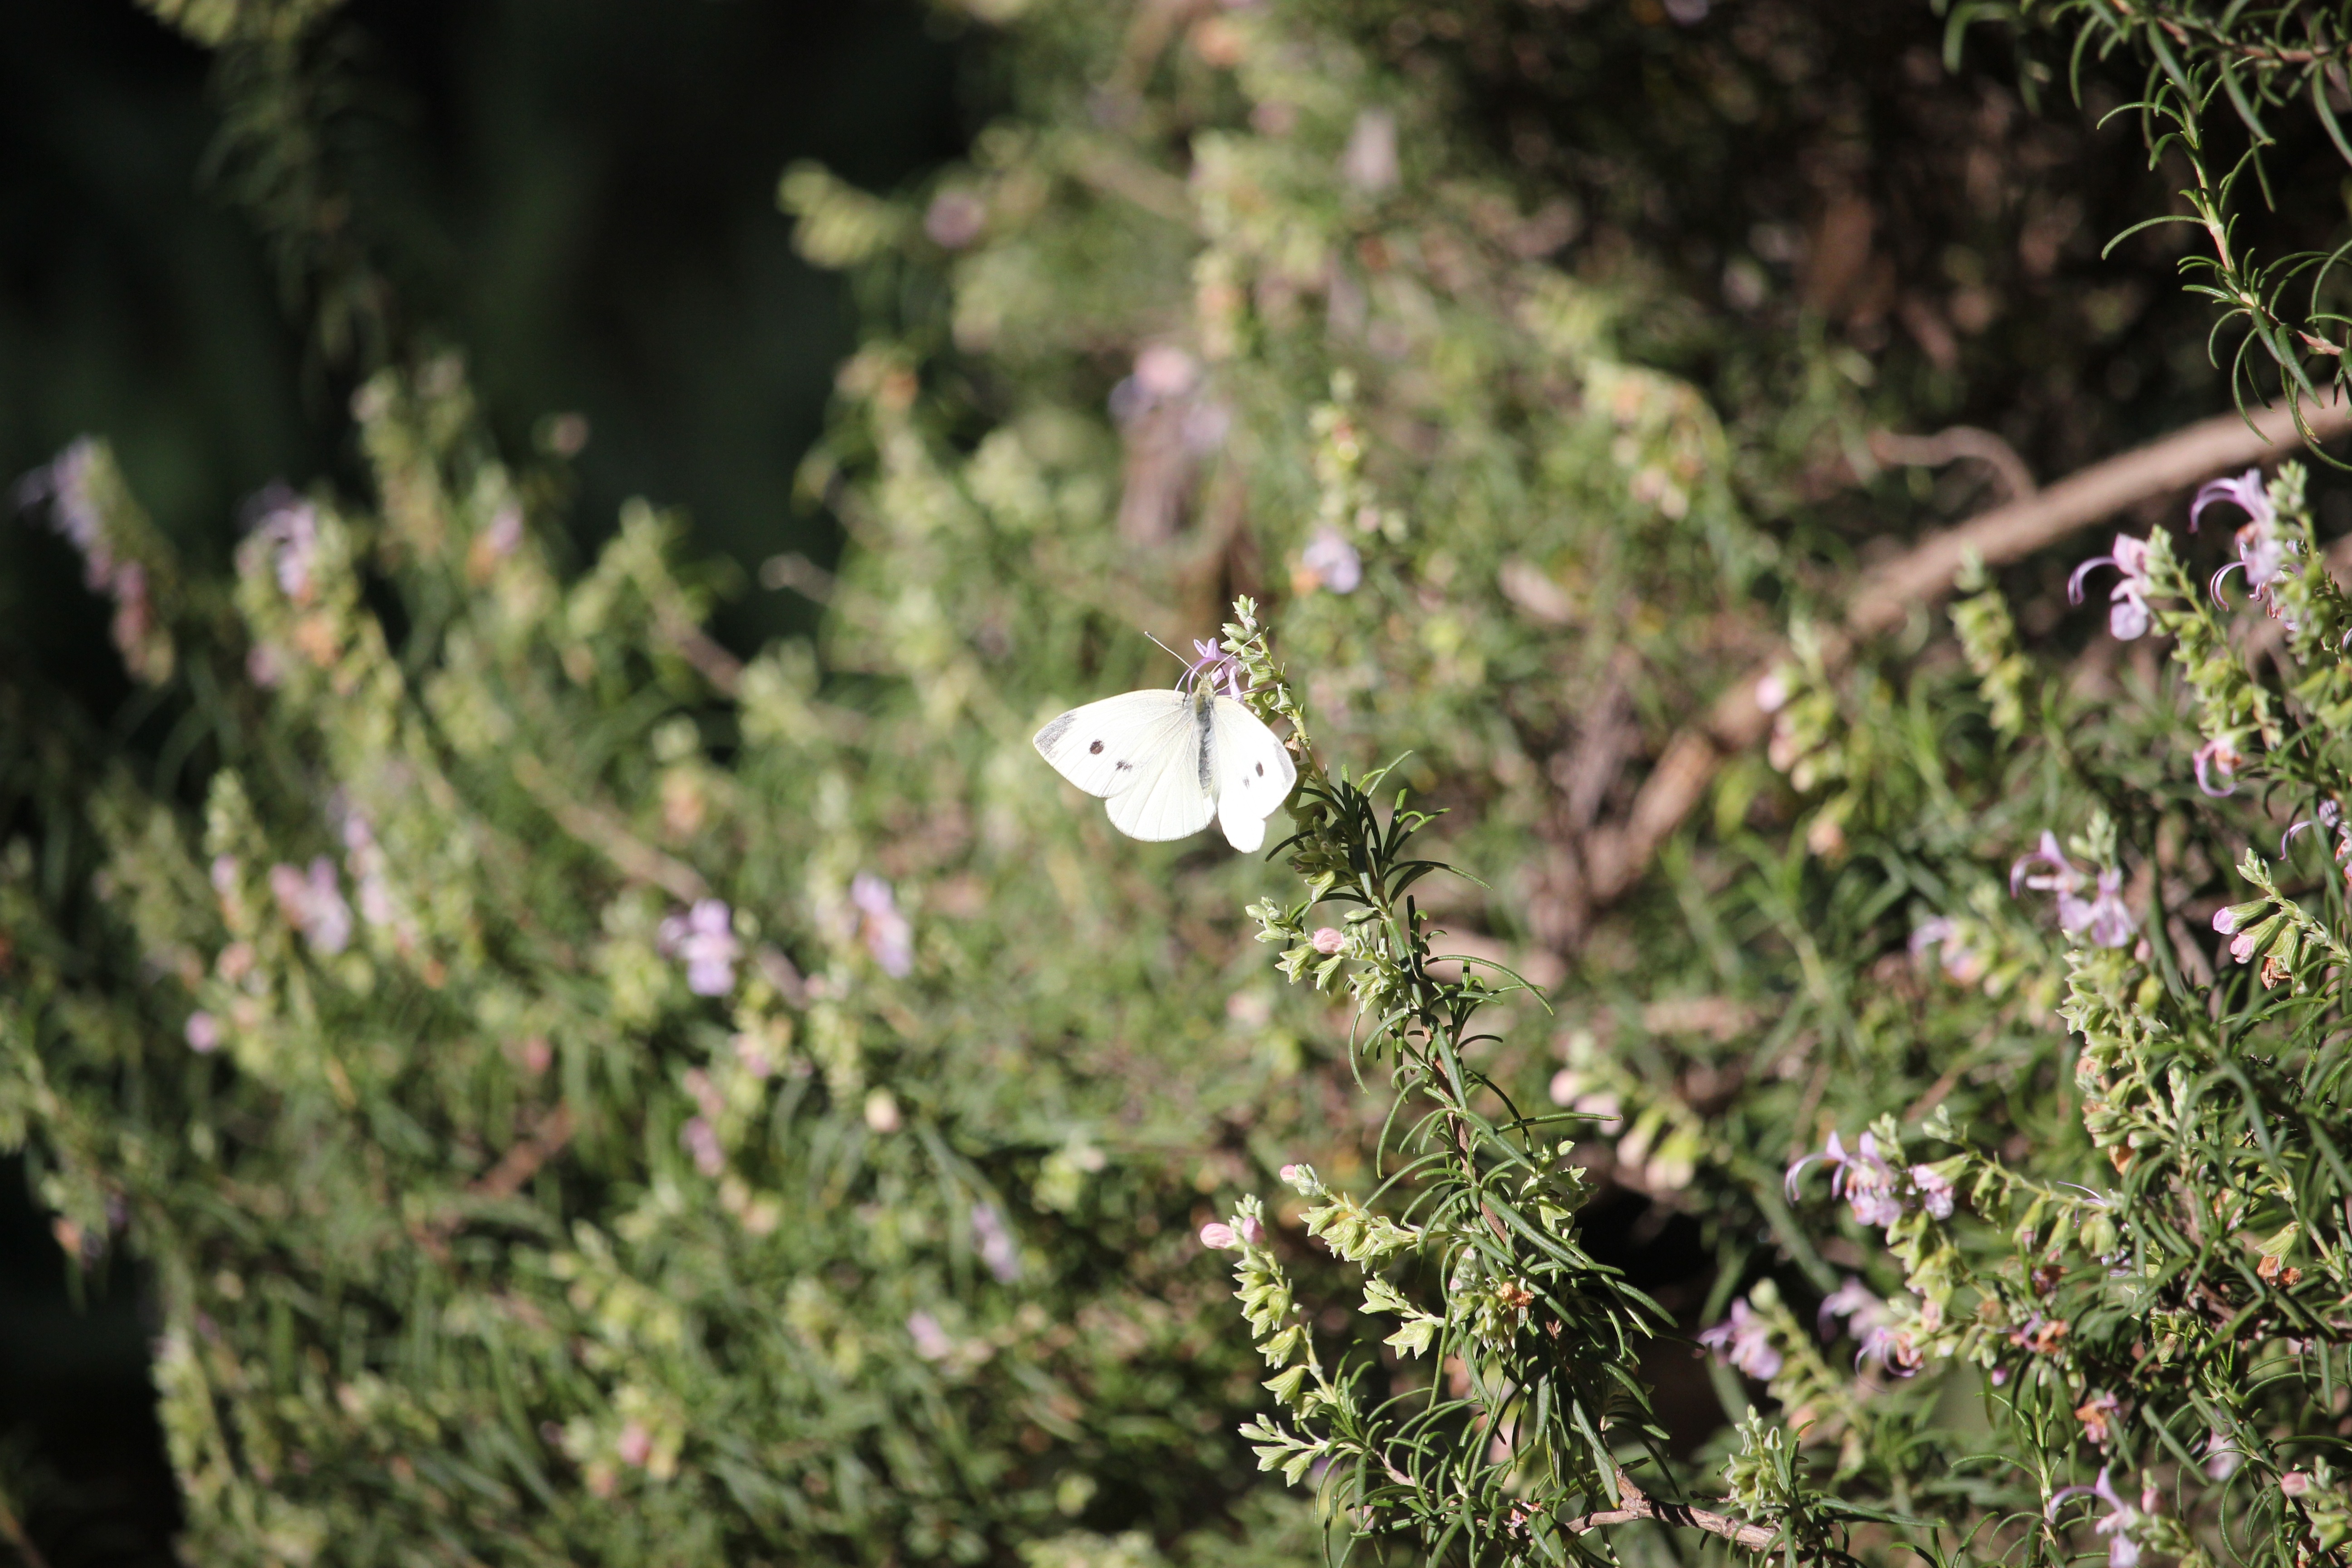
nature, blossom, plant, white, meadow, flower, wildlife, green, herb, insect, botany, butterfly, garden, flora, fauna, wildflower, shrub, woodland, rosemary, macro photography, land plant